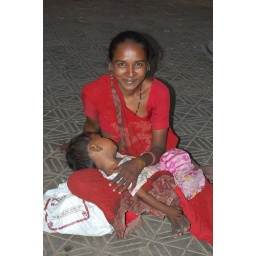
Poor girl with her son on the street in Mumbai. She didn't beg, but asked for food in exchange for the photo.